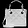
Label: Bag